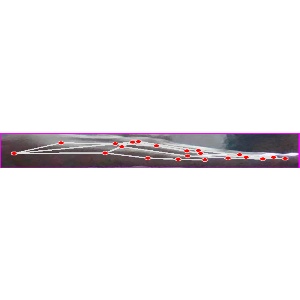
अक्षर: ज